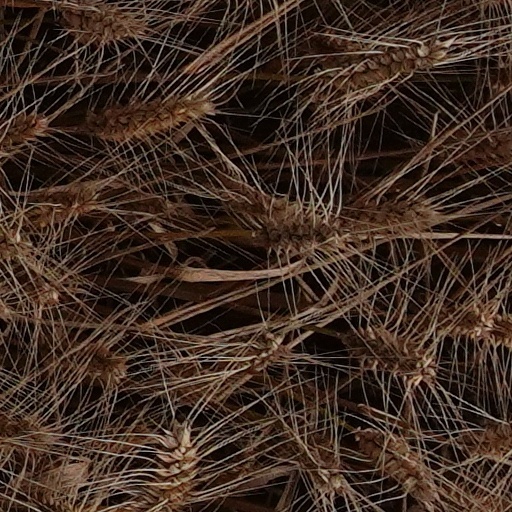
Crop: wheat